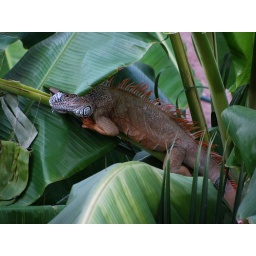
Iguana in a banana tree